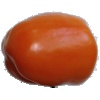
Label: orange_pepper